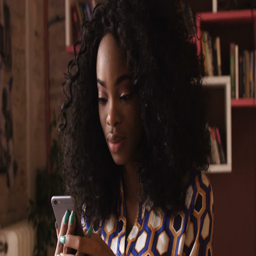
portrait of a beautiful young afro american woman with curly hair using the phone , feels surprise at the cafe